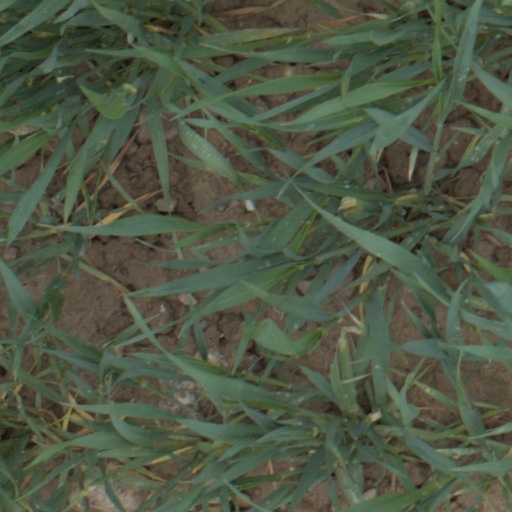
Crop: wheat